La Proveedora

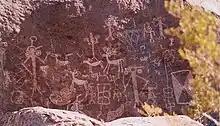
Rock art in Caborca, Mexico

La Proveedora is an archeological site in Sonora, Mexico. It is located about west of the city of Caborca, on the La Proveedora and San José hills within the Rancho Puerto Blanco Ejido, where most of these petroglyphs are located.